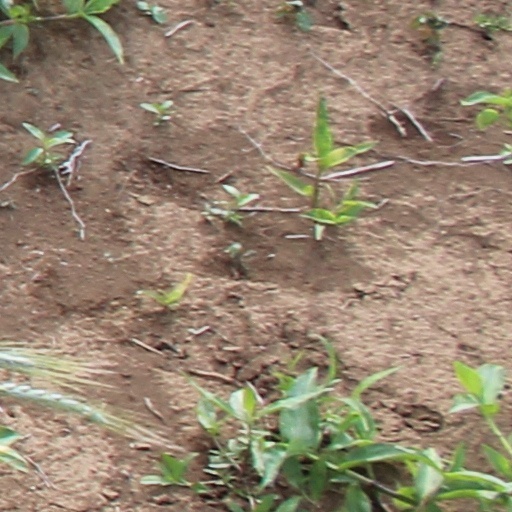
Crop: wheat